10 Hygiea

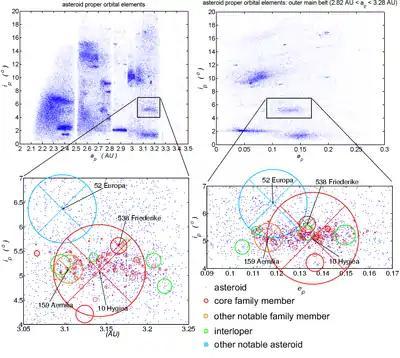
Location and structure of the Hygiea family

Hygiea orbits the Sun at an average distance (semi-major axis) of 3.14astronomical units (AU), which places it in the outer portion of the main asteroid belt between Mars and Jupiter. Hygiea has an orbital period of 5.57 Earth years and follows an elliptical orbit where its distance from the Sun ranges between at perihelion to at aphelion. Hygiea has a relatively low orbital inclination of 3.8° with respect to the ecliptic plane. In its current orbit, Hygiea never comes closer than from Mars and from Jupiter.